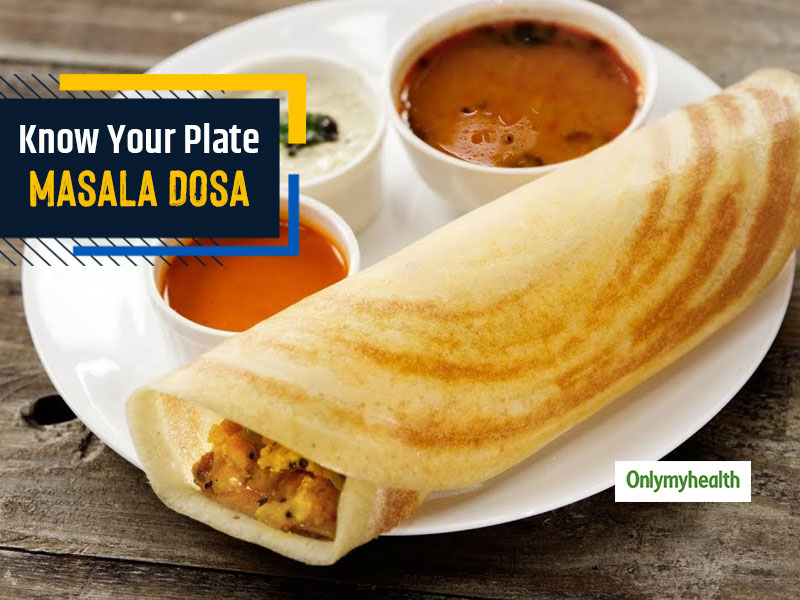
Dish: masala_dosa